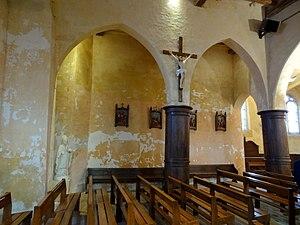
Intérieur de l'église - voir titre.
L'église Sainte-Geneviève est une église catholique paroissiale située à Puiseux-en-France, dans le Val-d'Oise, en France. Mentionnée pour la première fois en 1119, elle a été reconstruite plusieurs fois. L'édifice actuel est d'un style gothique rustique, ne permettant pas une datation précise. Son plan est rectangulaire, à trois vaisseaux, et mesure cinq travées de longueur. Les trois premières travées correspondent à la nef et ses bas-côtés, et sont simplement plafonnées de bois. La première travée du bas-côté nord est la base du clocher, et sert de porche. Les deux dernières travées correspondent au sanctuaire et ses deux chapelles latérales, et ont été voûtées d'ogives à la Renaissance. Cependant, on trouve un chapiteau gothique flamboyant à l'entrée du chœur, à droite, et des chapiteaux Renaissance n'existent qu'au début de la nef, au sud, et dans la chapelle latérale nord, dédiée à Sainte-Geneviève. La chapelle latérale sud, dédiée à la Vierge Marie, a été reprise à la période moderne, de même que toutes les fenêtres du côté sud et l'unique baie occidentale.